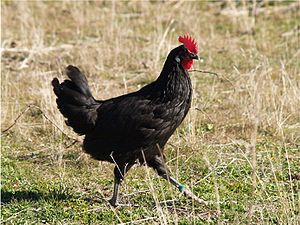
Kastilianer
Kastilianer
Kastilianer er en hønserace, der stammer fra Spanien. Hanen vejer 2-2,5 kg og hønen vejer 1,75-2 kg. De lægger hvide æg à 60-66 gram. Racen findes også i dværgform.